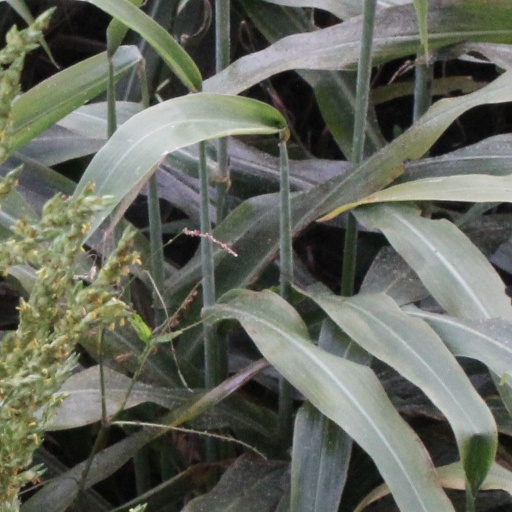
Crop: sorghum